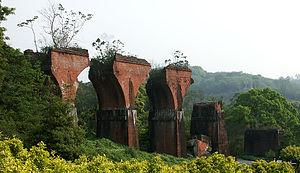
Taïwan, de manière usuelle, officiellement la république de Chine, parfois désignée en tant que république de Chine, est un État souverain de l'Asie de l'Est, dont le territoire s'étend actuellement sur l'île de Taïwan, ainsi que d'autres îles avoisinantes, celles de la province du Fujian et les îles Pescadores.